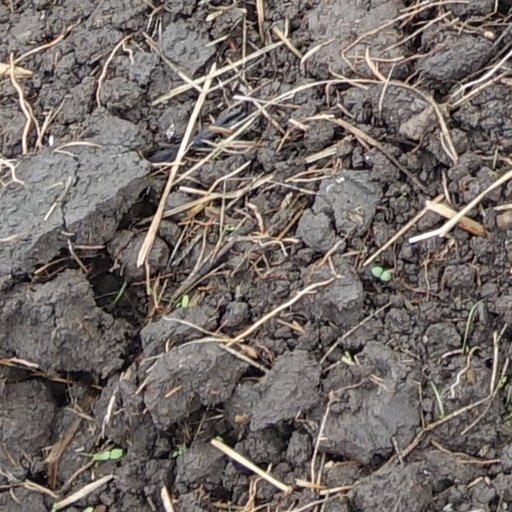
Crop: wheat